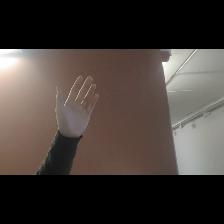
Label: Human